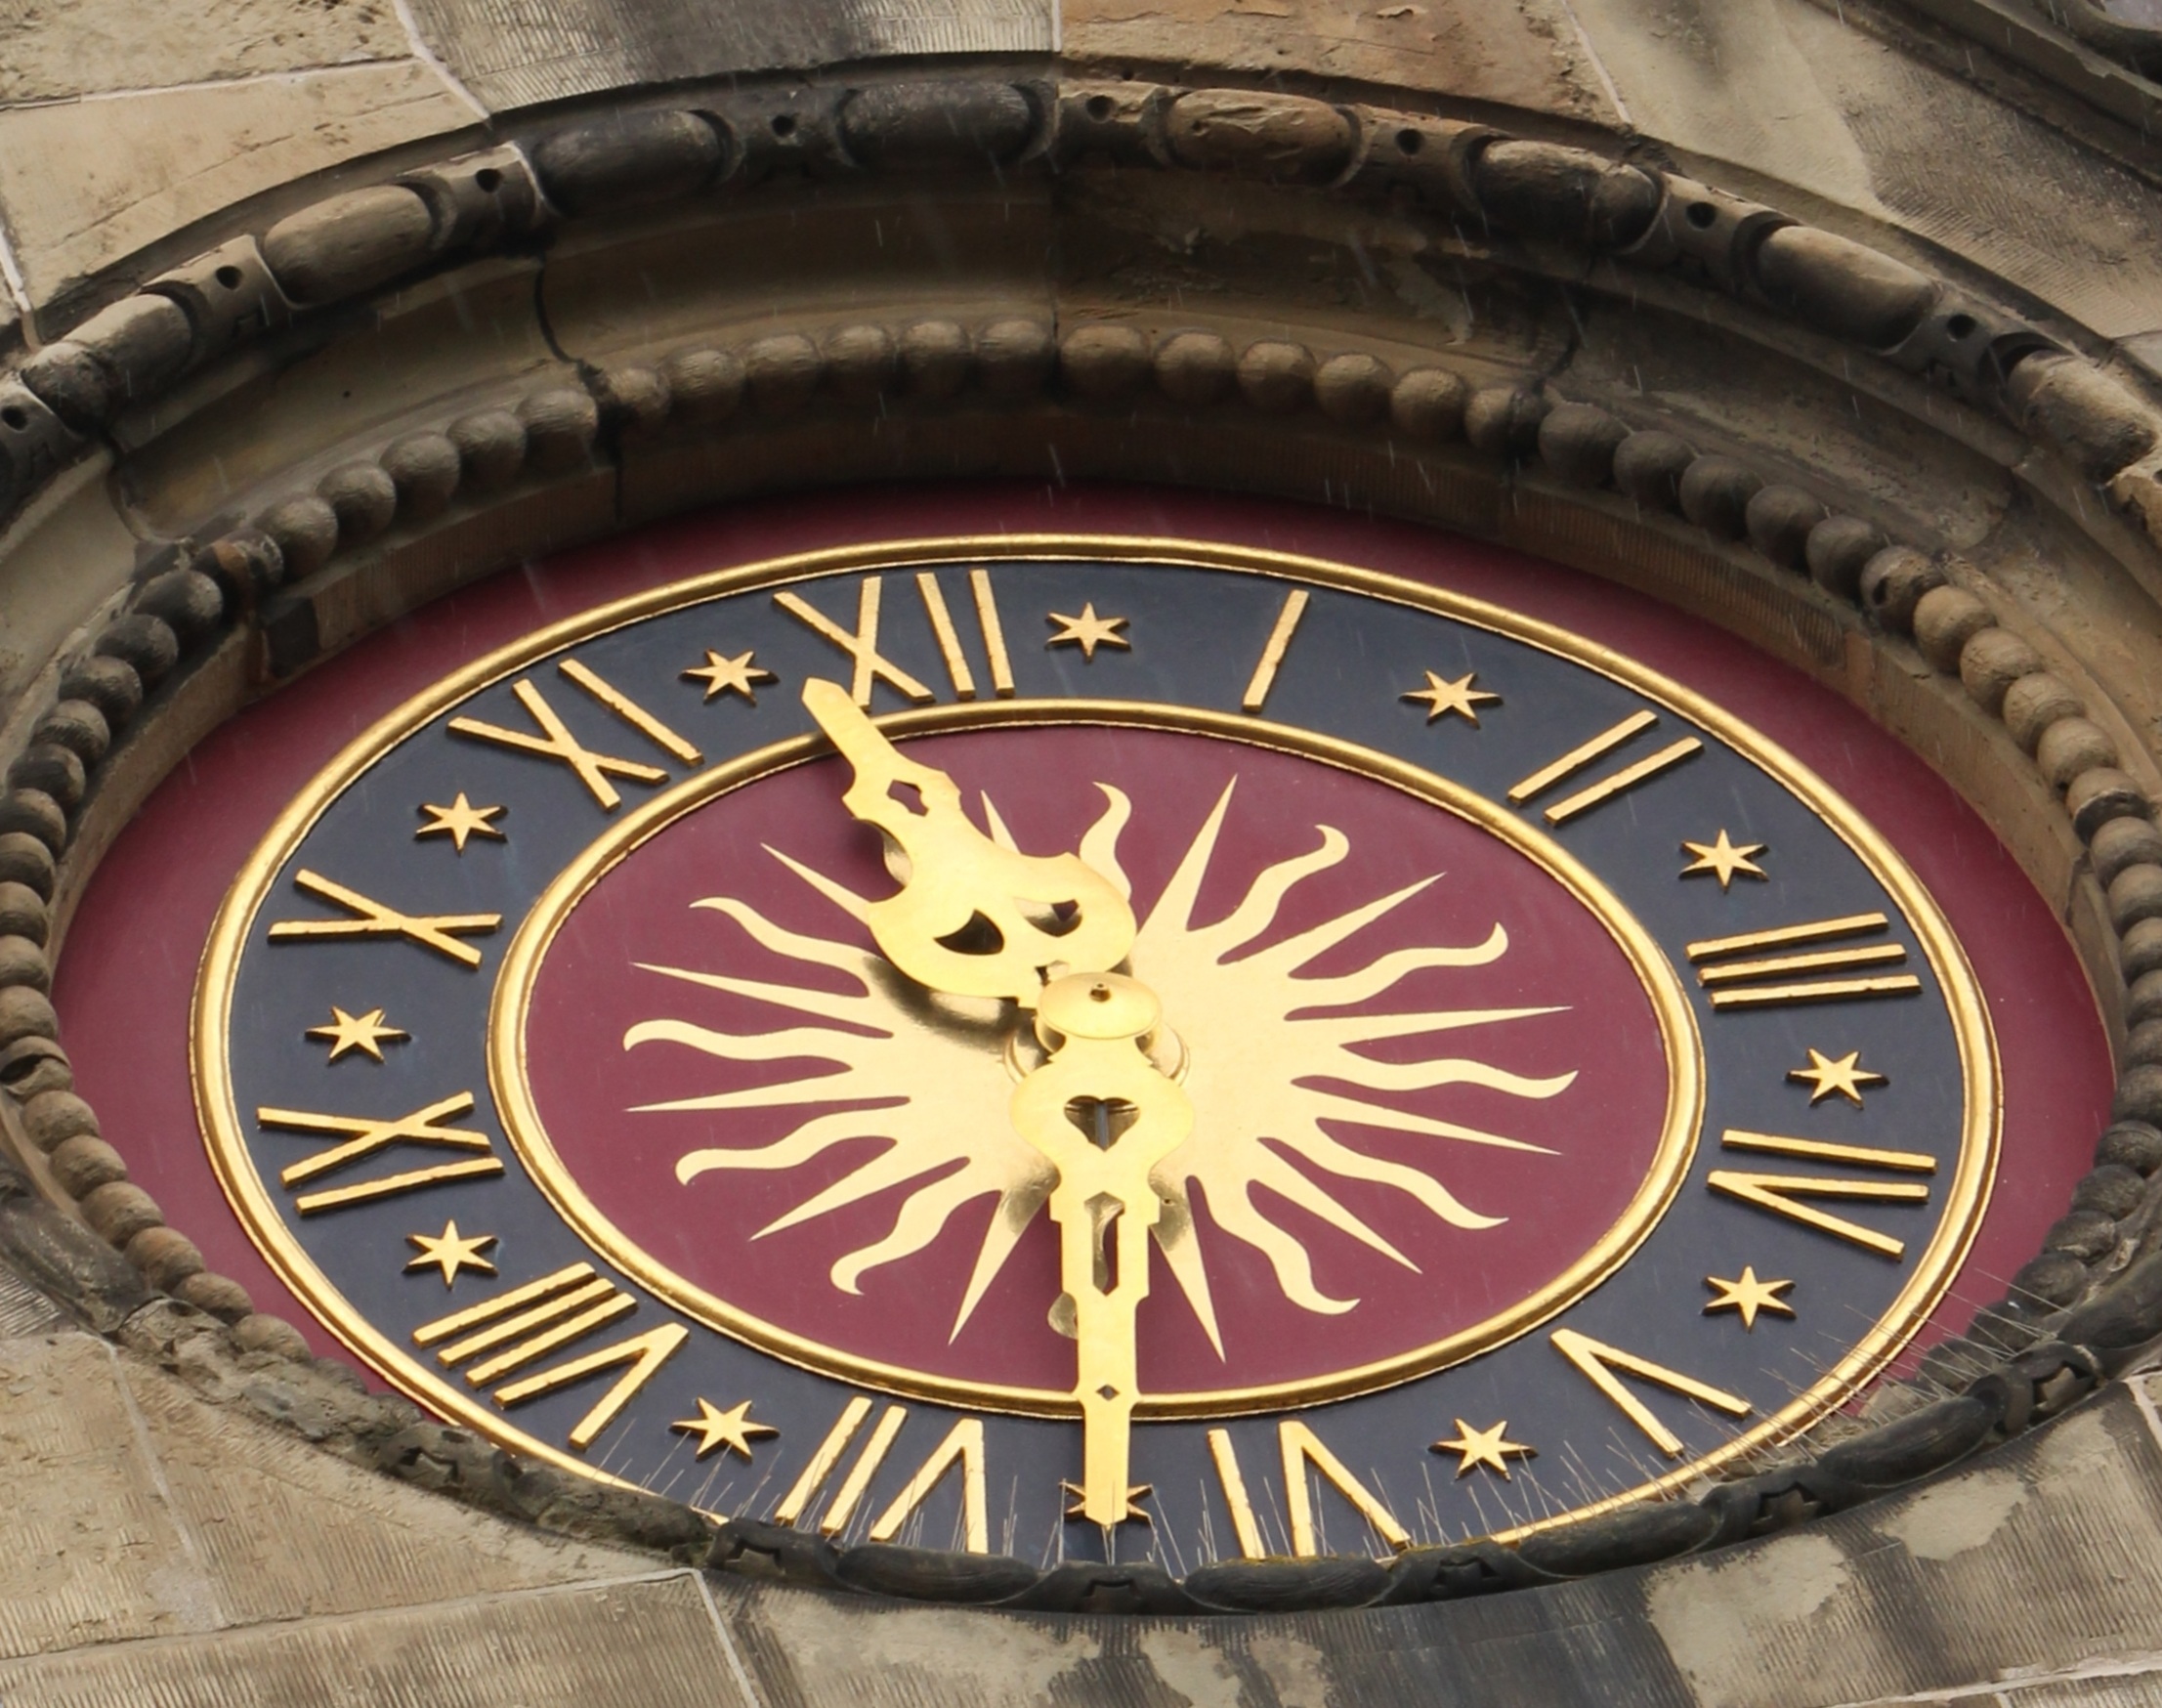
wheel, time, tire, circle, clock tower, clock face, rim, pointer, automotive tire